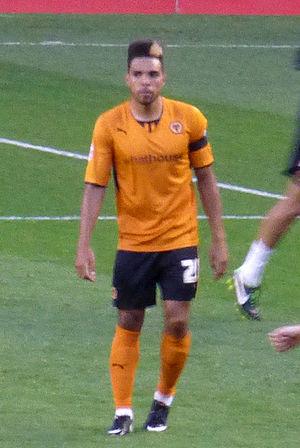
Scott Golbourne est un footballeur anglais né le 29 février 1988 à Bristol. Il joue depuis 2013 à Milton Keynes Dons en prêt de Bristol City.